Somali Civil War (2009–present)

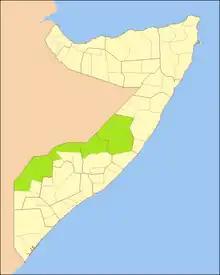
Area of Ethiopian operations in Somalia since their official withdrawal in January 2009.

On 16 February, Somali MP Mohamud Sayid Adan, former Mogadishu mayor Mohamed Omar Habeeb and local police officer Hassan Dhicisow, were arrested by Ethiopian forces in the town of Dolow in Gedo region.